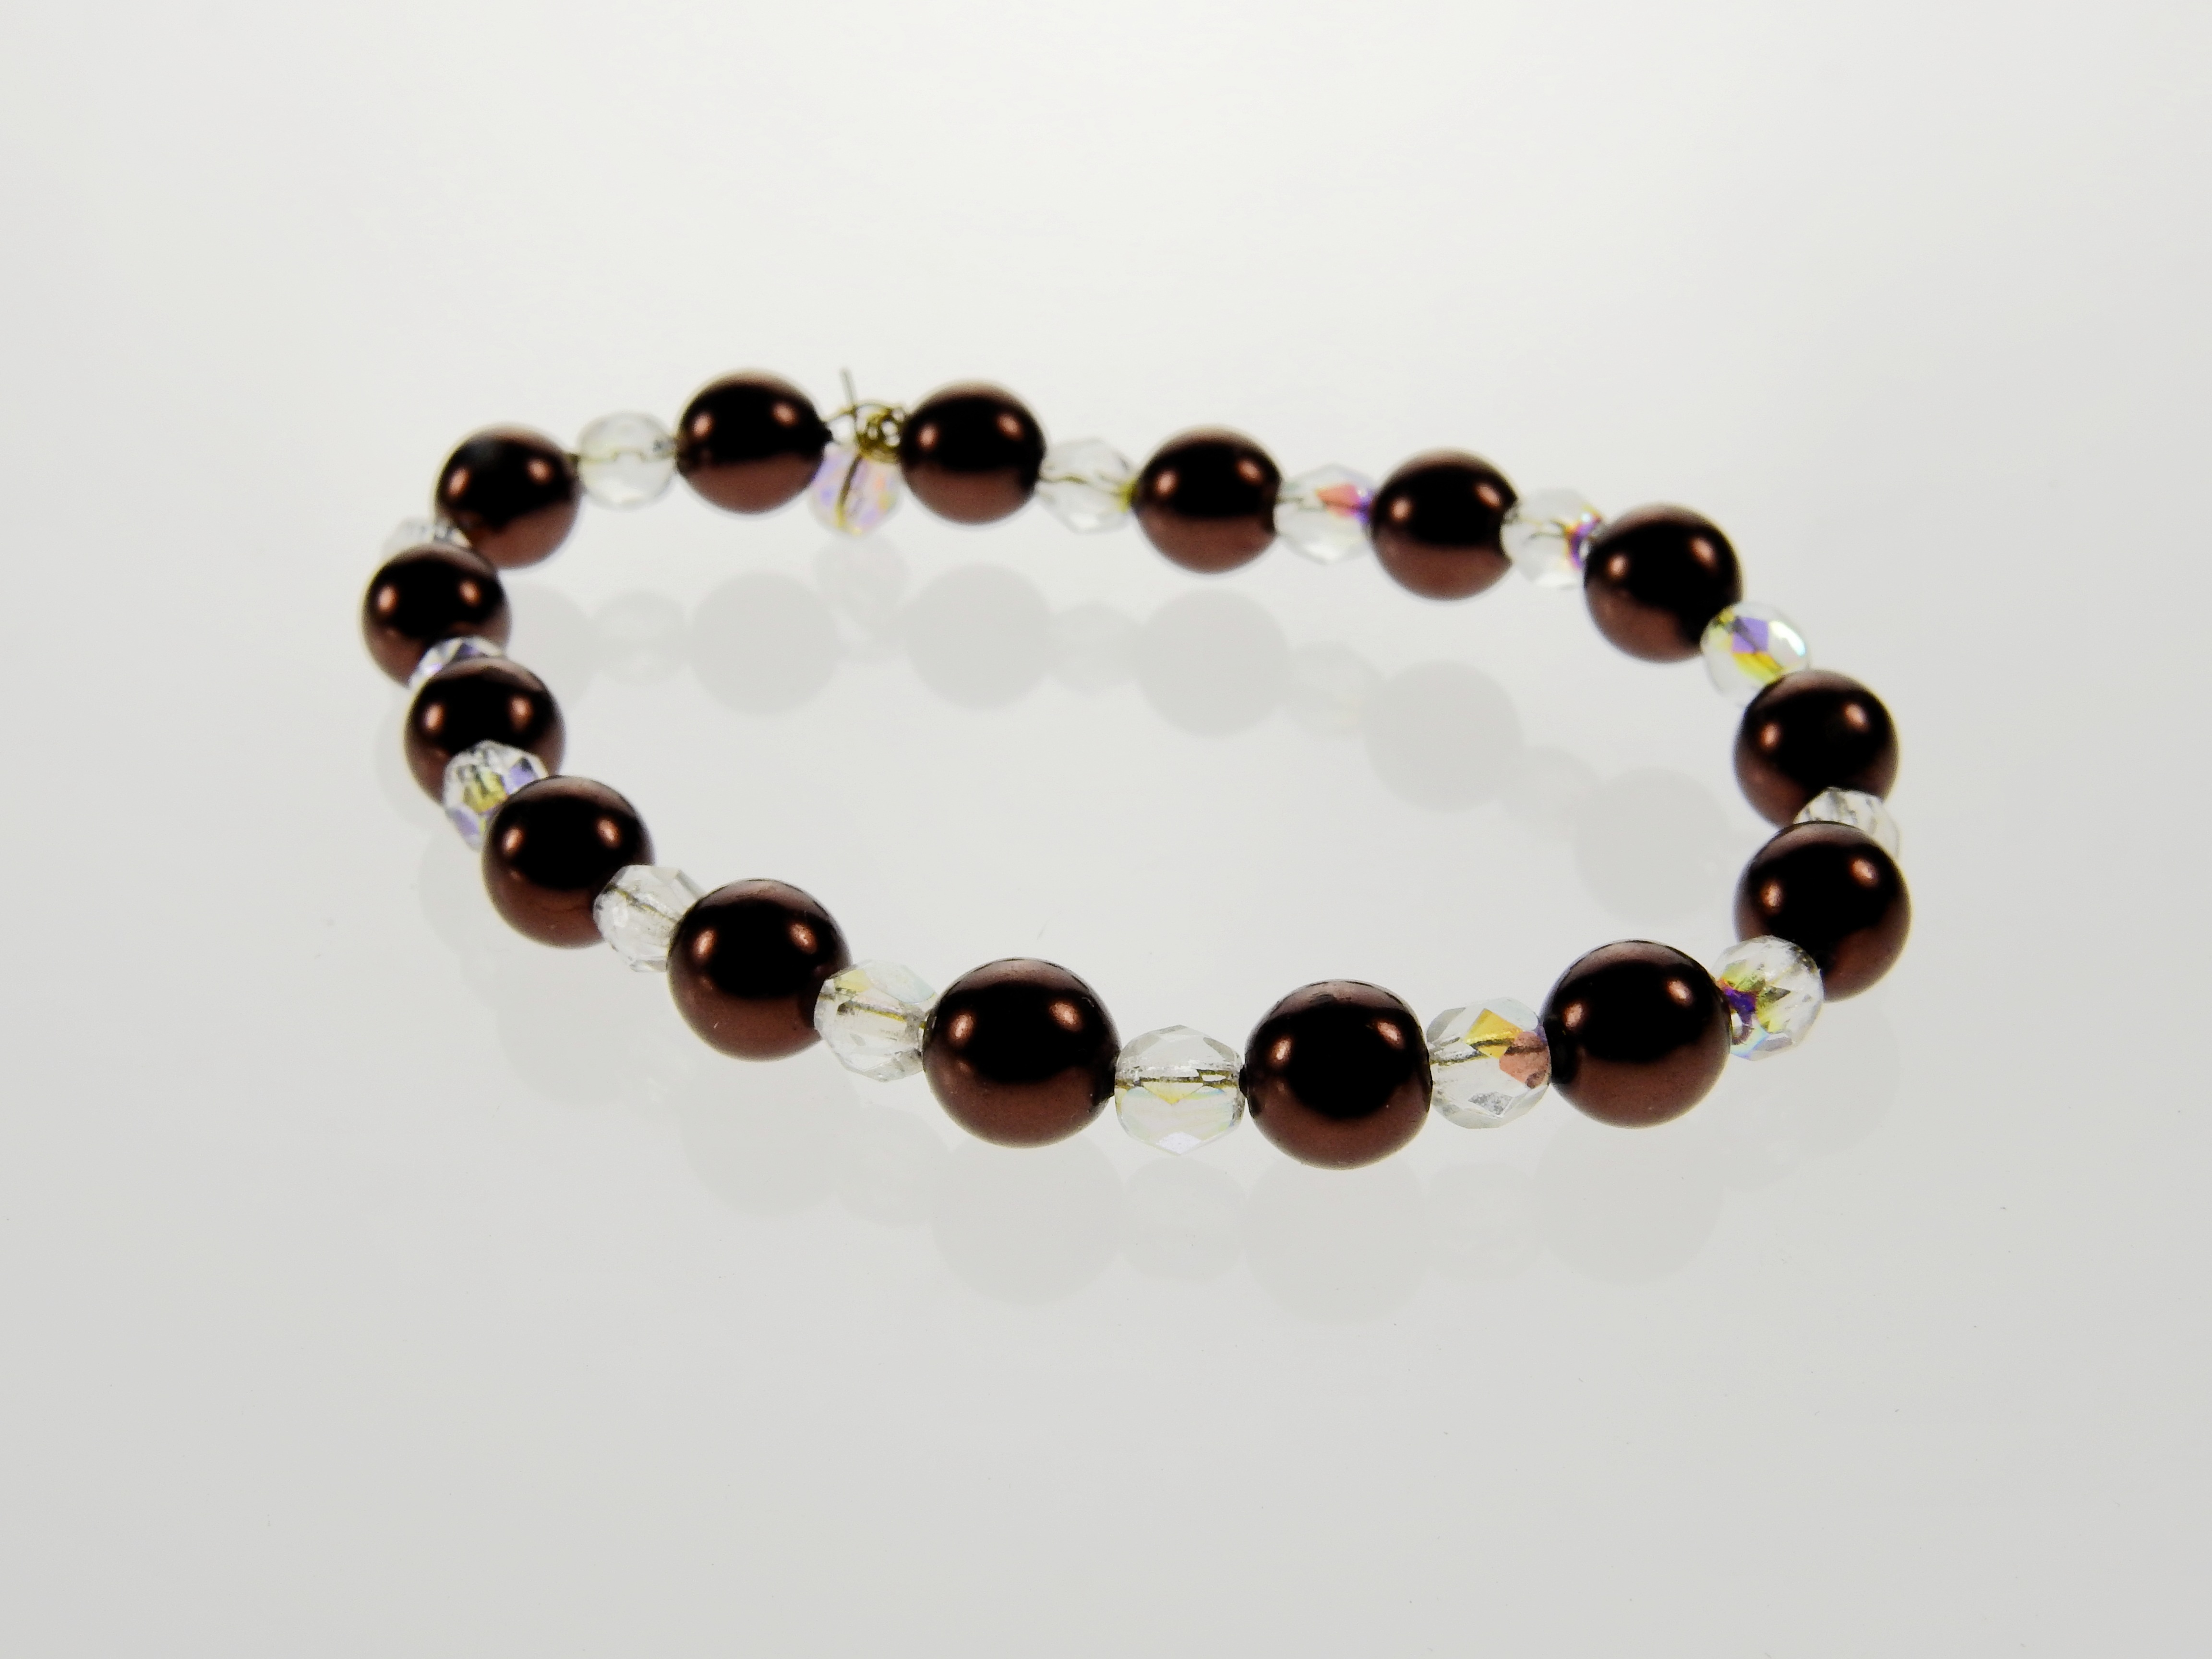
chain, old, money, fashion, bead, bangle, necklace, bracelet, jewellery, art, luxury, design, beauty, beautiful, amethyst, heritage, gem, expensive, pearl, value, noble, gemstone, heirloom, valuable, accsessoires, schmuckdesign, pearl necklaces, fashion accessory